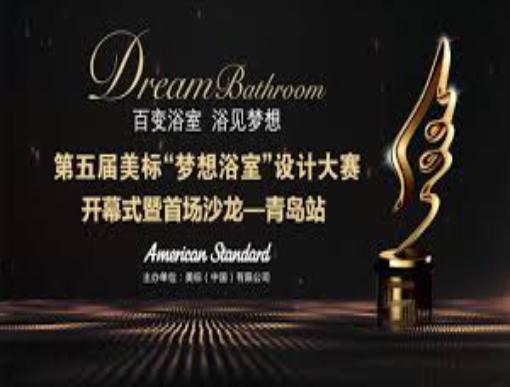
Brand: American Standard
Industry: Necessities